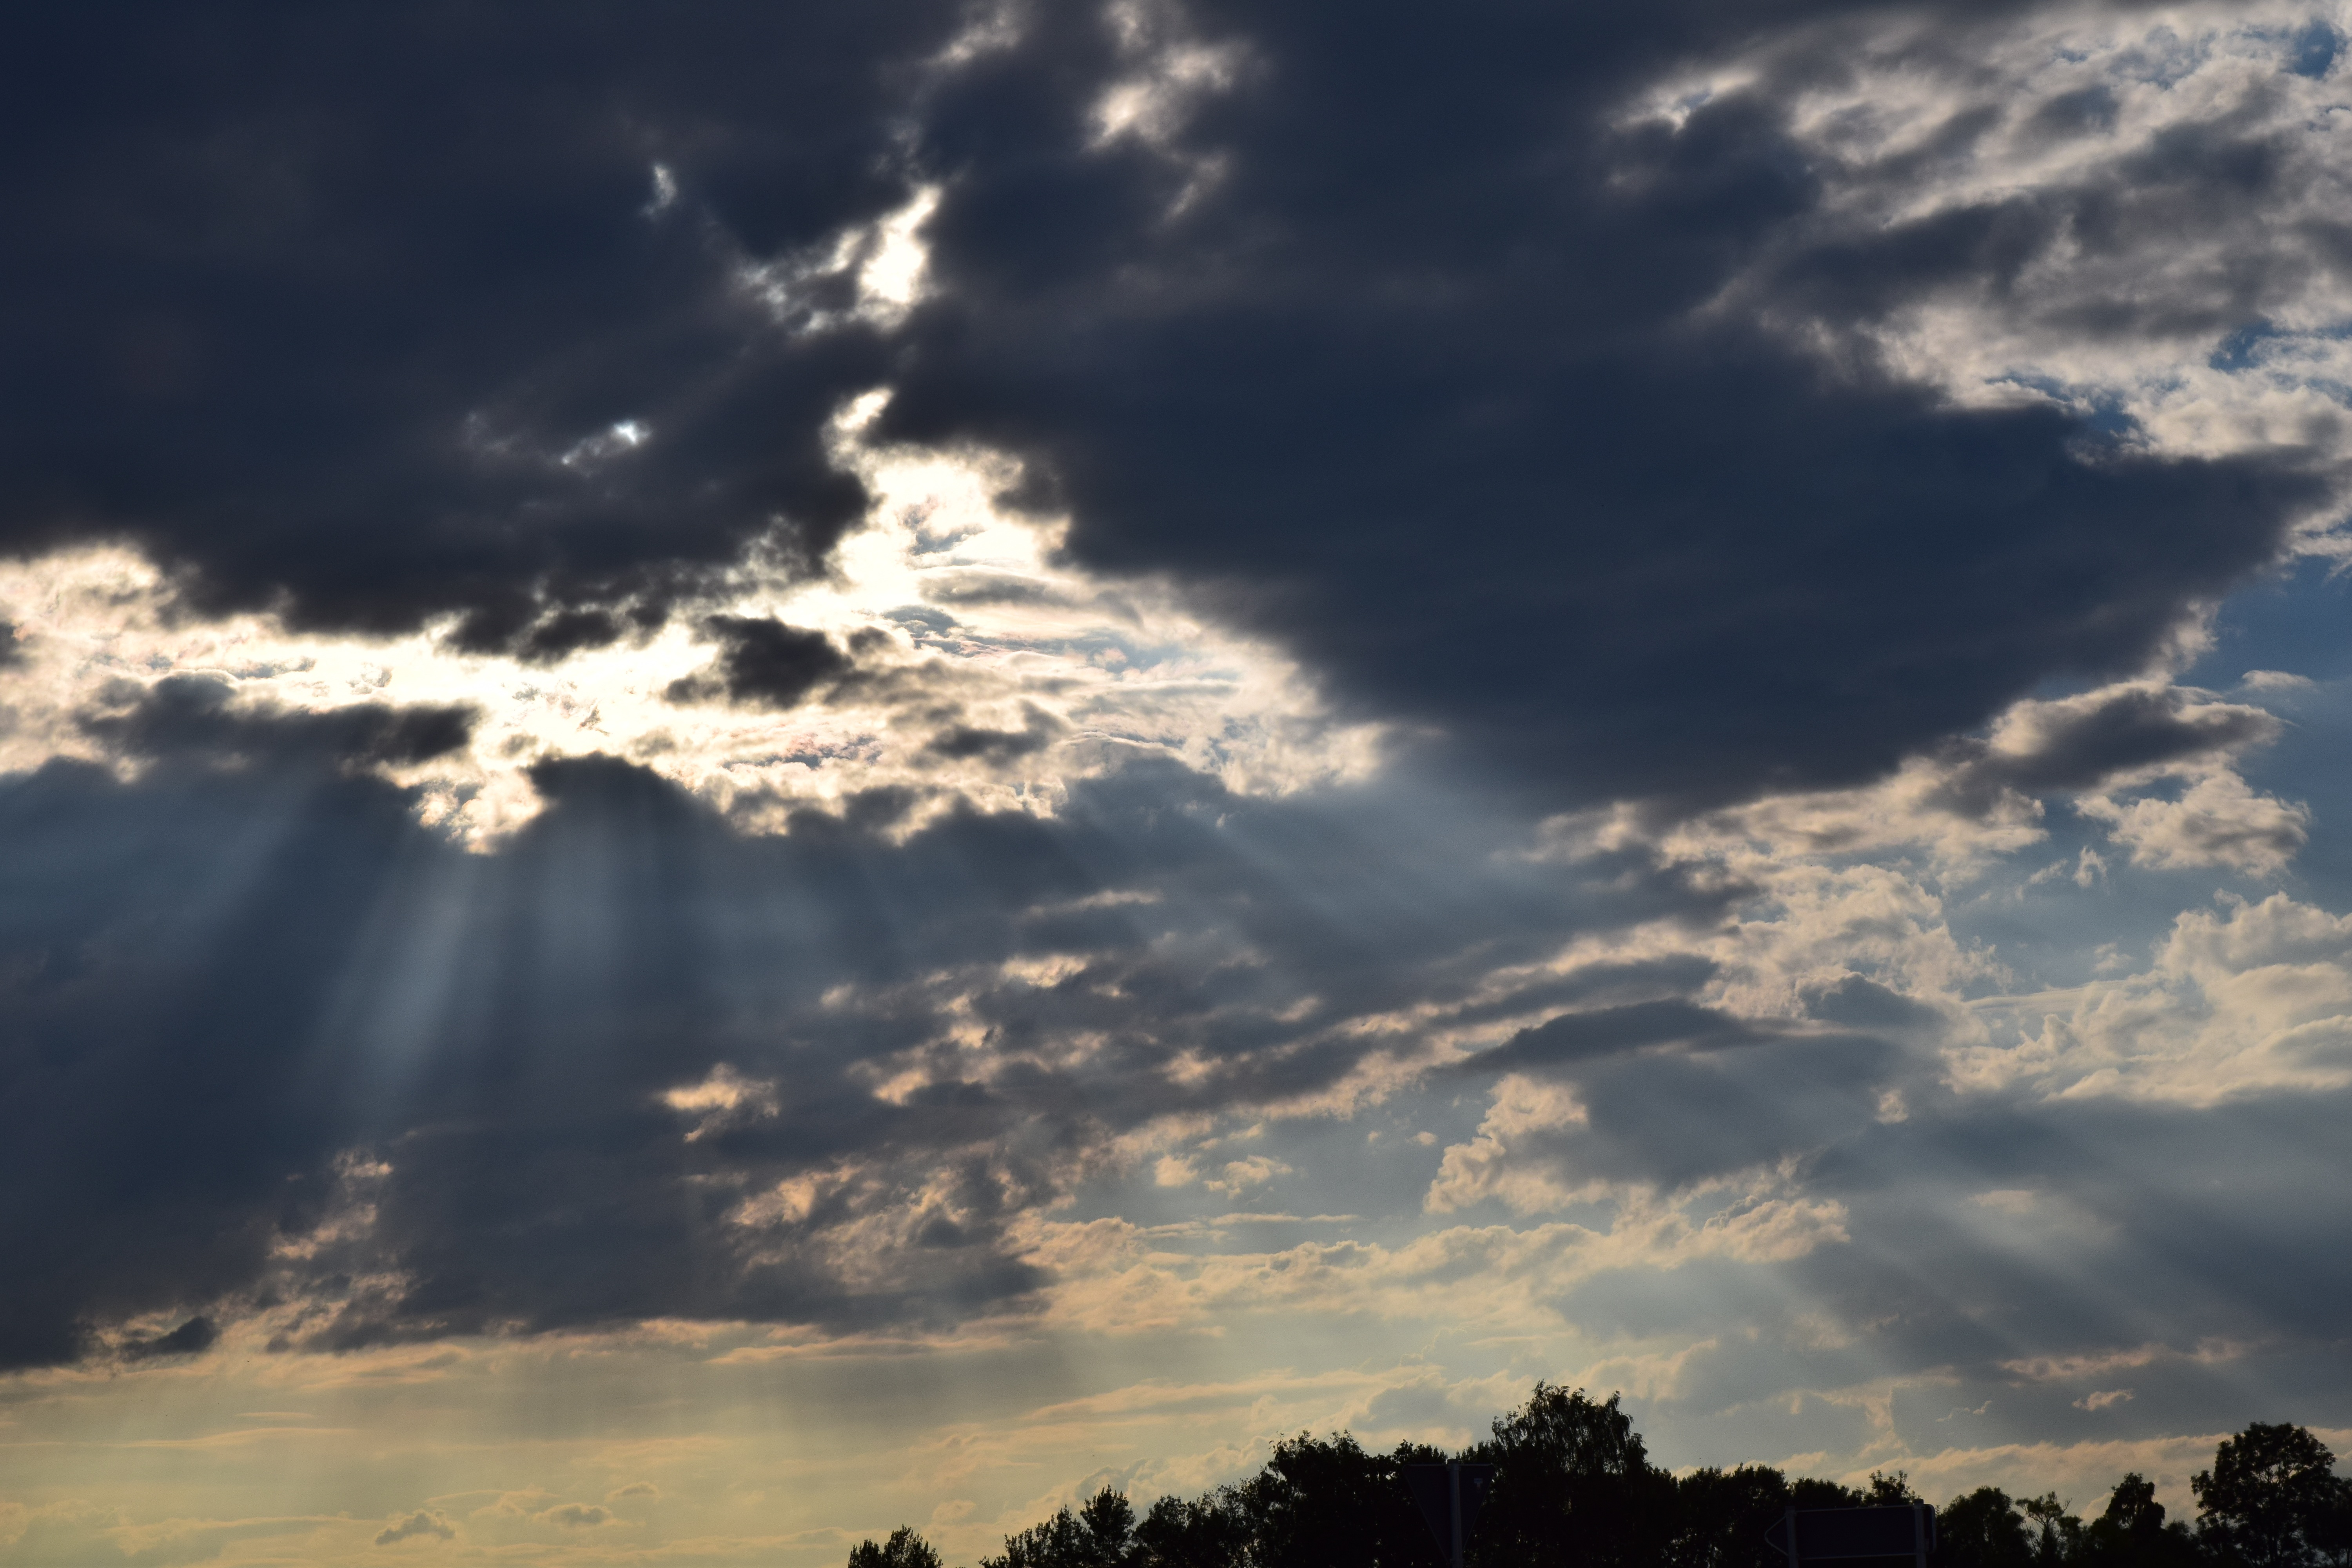
horizon, cloud, sky, sun, sunset, sunlight, dawn, atmosphere, dark, dusk, evening, cumulus, ray of light, cloud cover, clouds, gloomy, afterglow, threatening, natural phenomenon, storm clouds, meteorological phenomenon